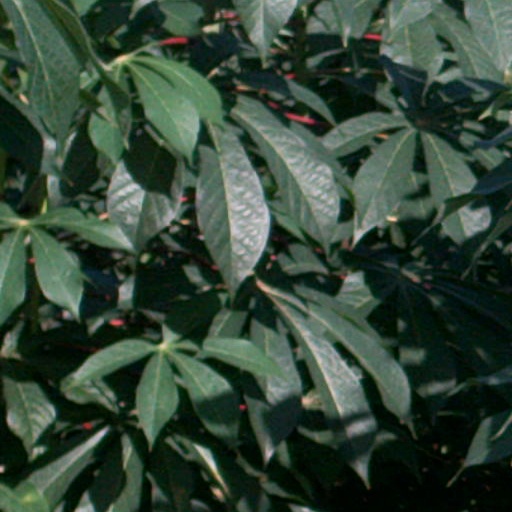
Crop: cassava